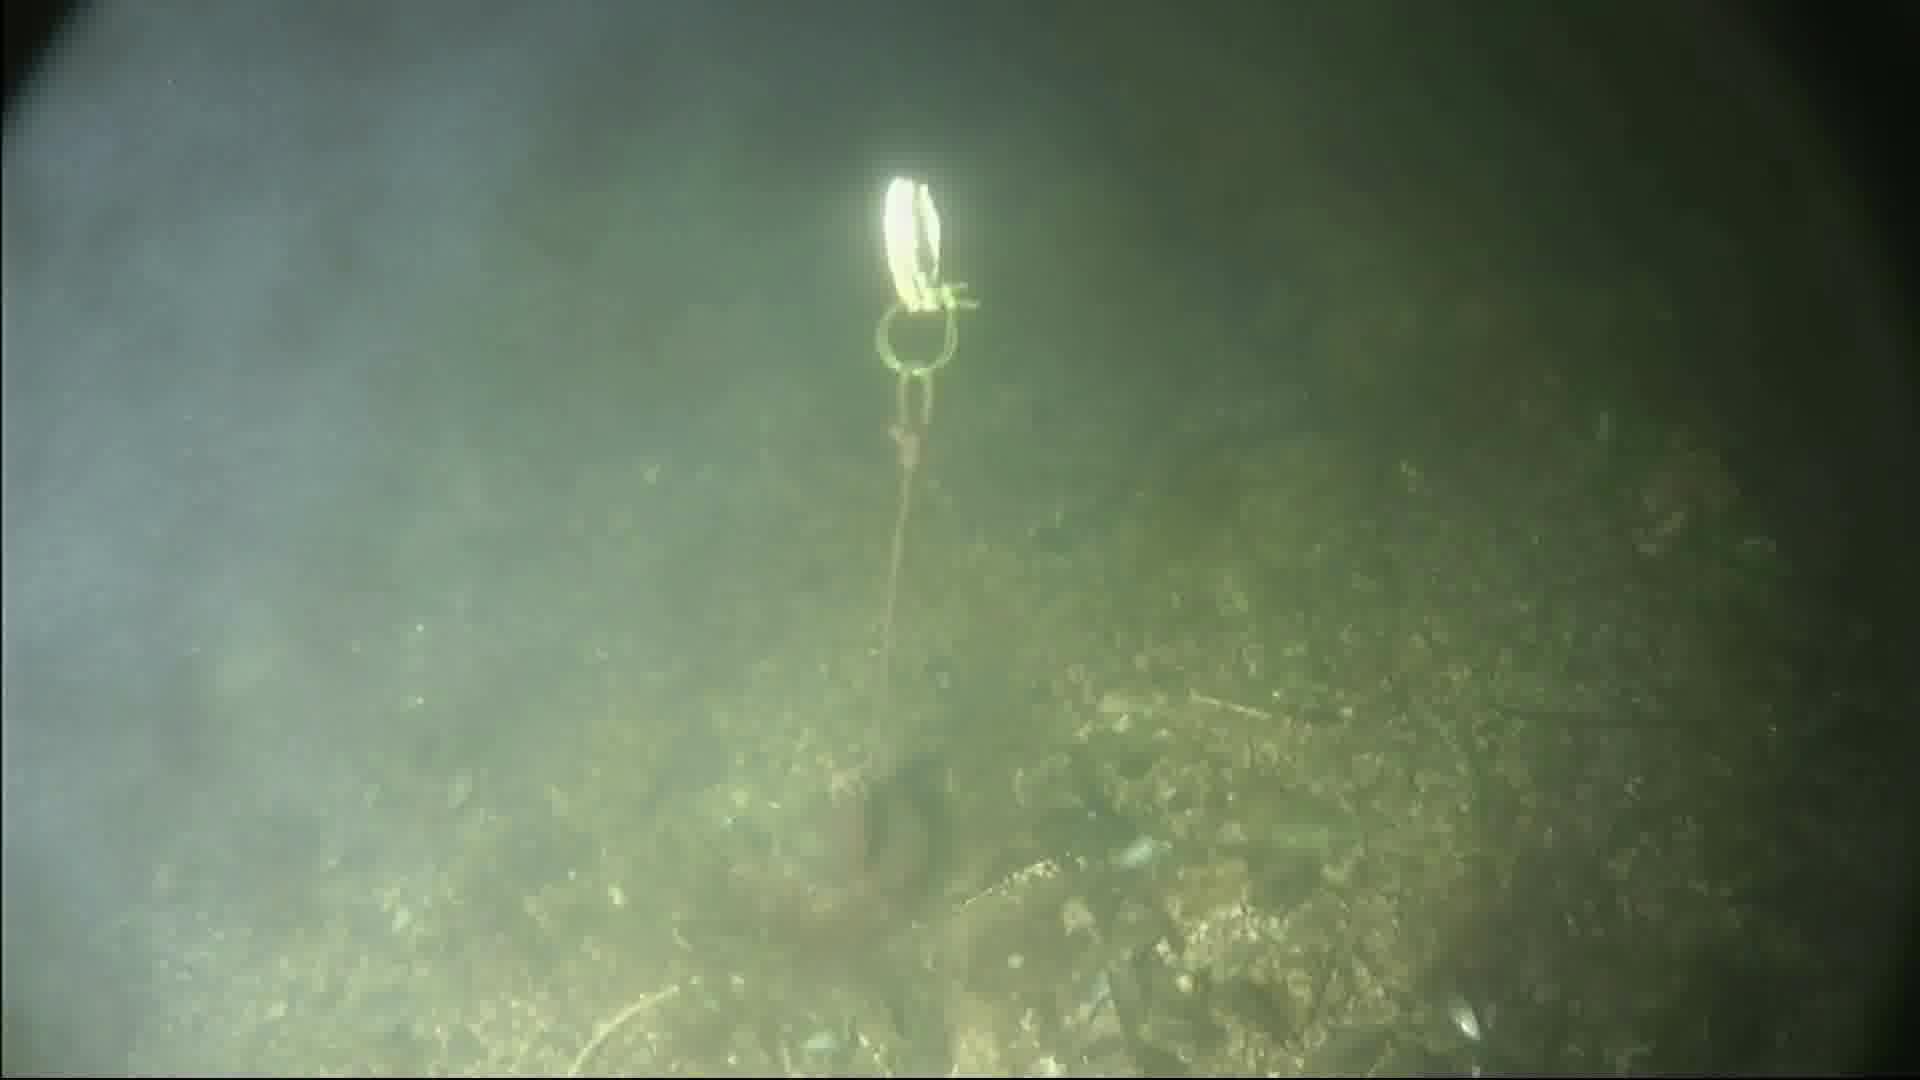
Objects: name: crab